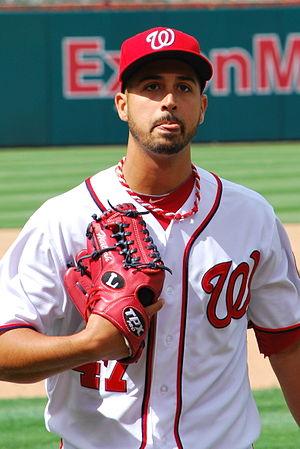
Giovany Aramis González est un lanceur gaucher de baseball évoluant en Ligue majeure pour les Nationals de Washington.